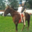
Label: horse